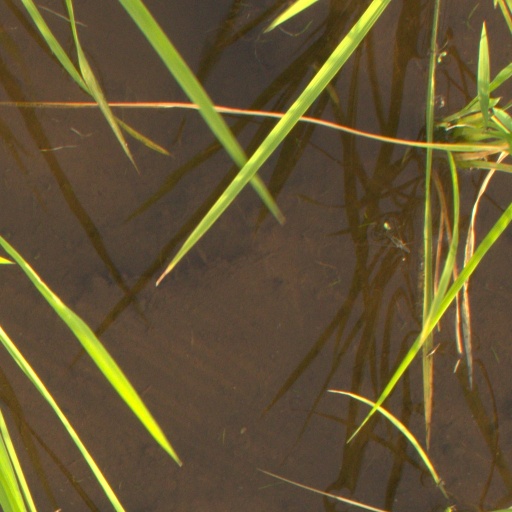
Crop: rice